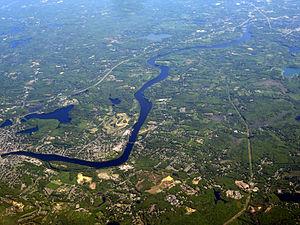
Le Merrimack est un fleuve de 188 kilomètres qui coule du centre du New Hampshire jusqu'à l'océan Atlantique à Newburyport, Massachusetts. Il naît de la confluence de deux rivières, la Pemigewasset et la Winnipesaukee, à Franklin, s'écoule vers le sud jusqu'au Massachusetts, puis s'oriente vers le nord-est jusqu'au littoral atlantique à Newburyport. De Pawtucket Falls à Lowell, il dessine la frontière nord de l'état de Massachusetts, parallèle au lit mineur du fleuve mais écartée de cinq kilomètres au nord.